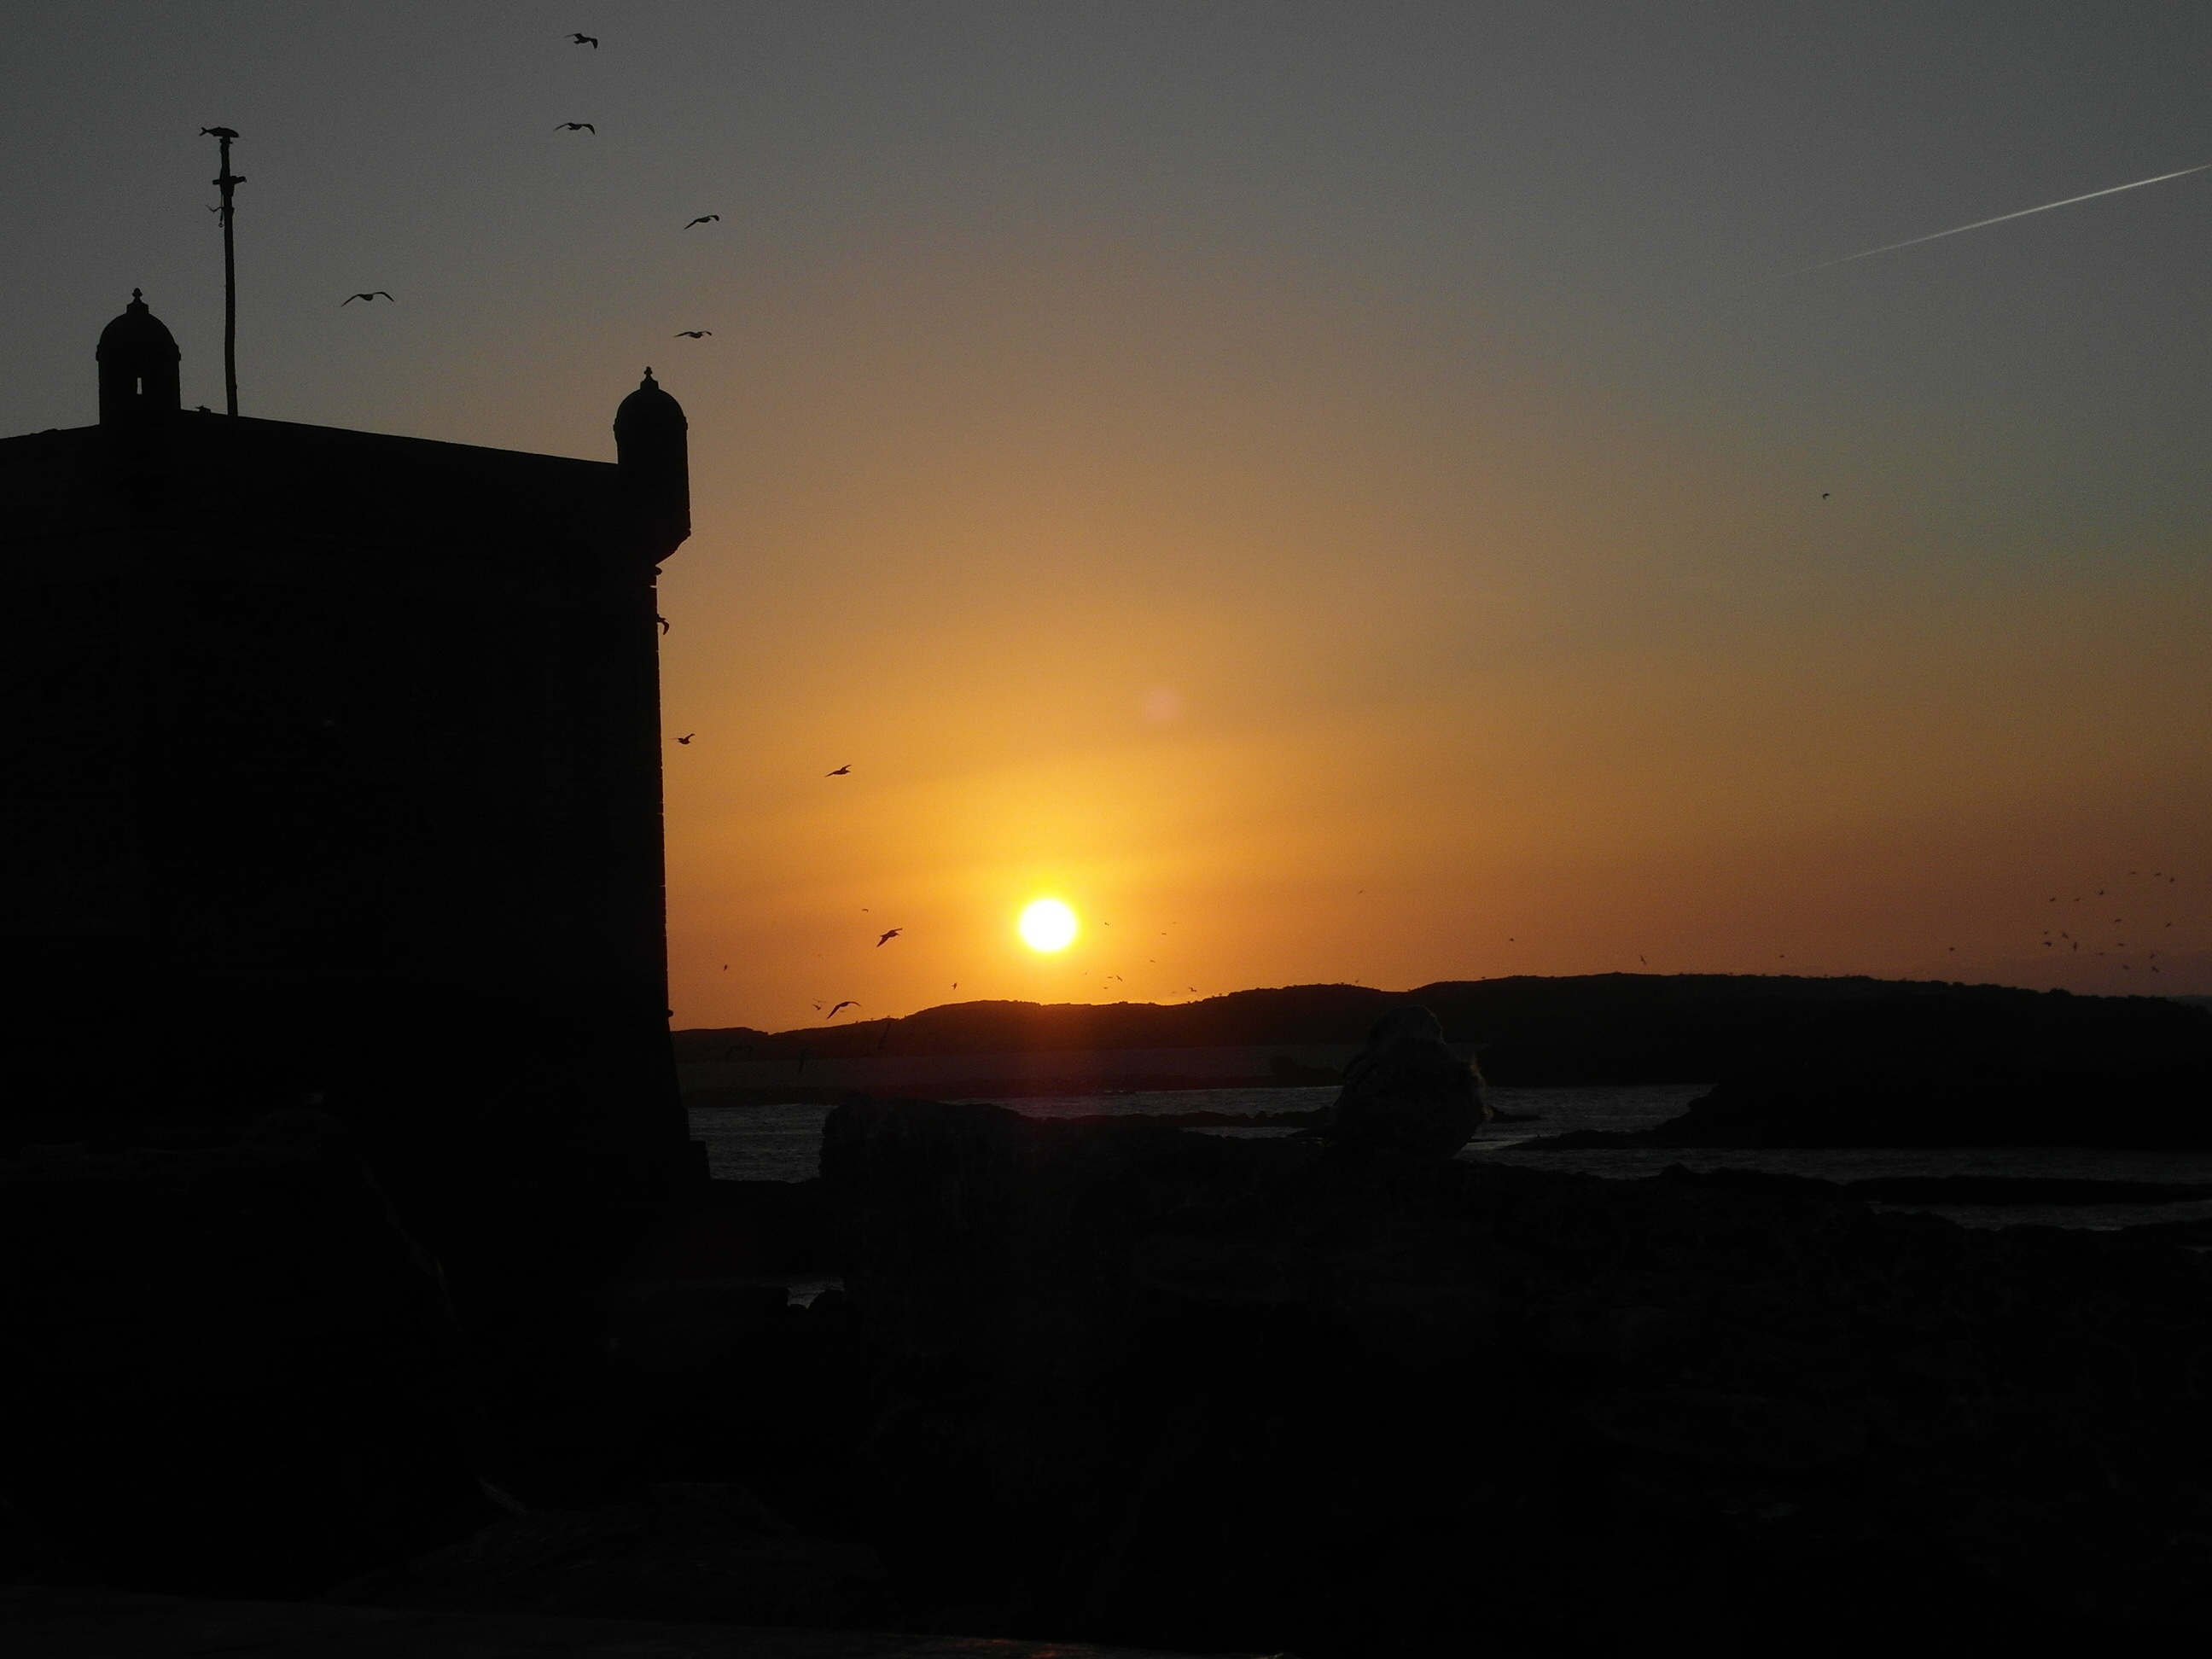
sea, horizon, silhouette, light, sky, sun, sunrise, sunset, night, sunlight, morning, dawn, dusk, evening, darkness, morocco, atlantic, afterglow, essaouira, astronomical object, atmospheric phenomenon